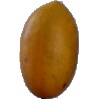
Label: Cucumber Ripe 2